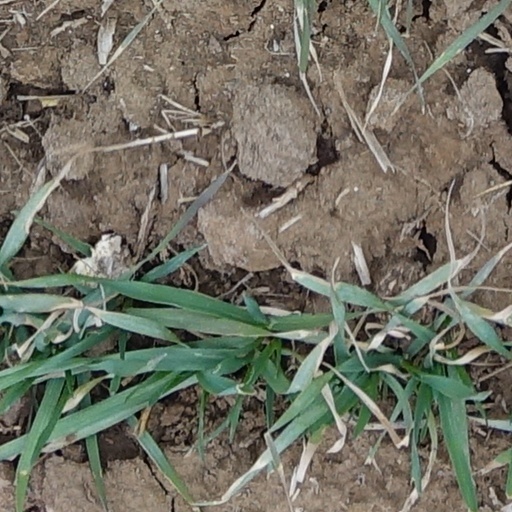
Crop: wheat